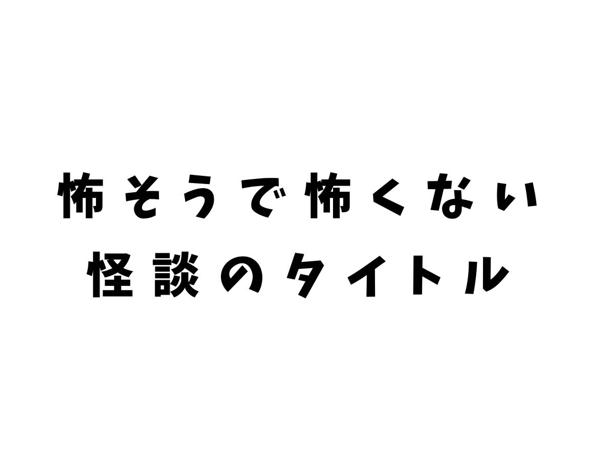
回答: 多目的トイレの渡部さん